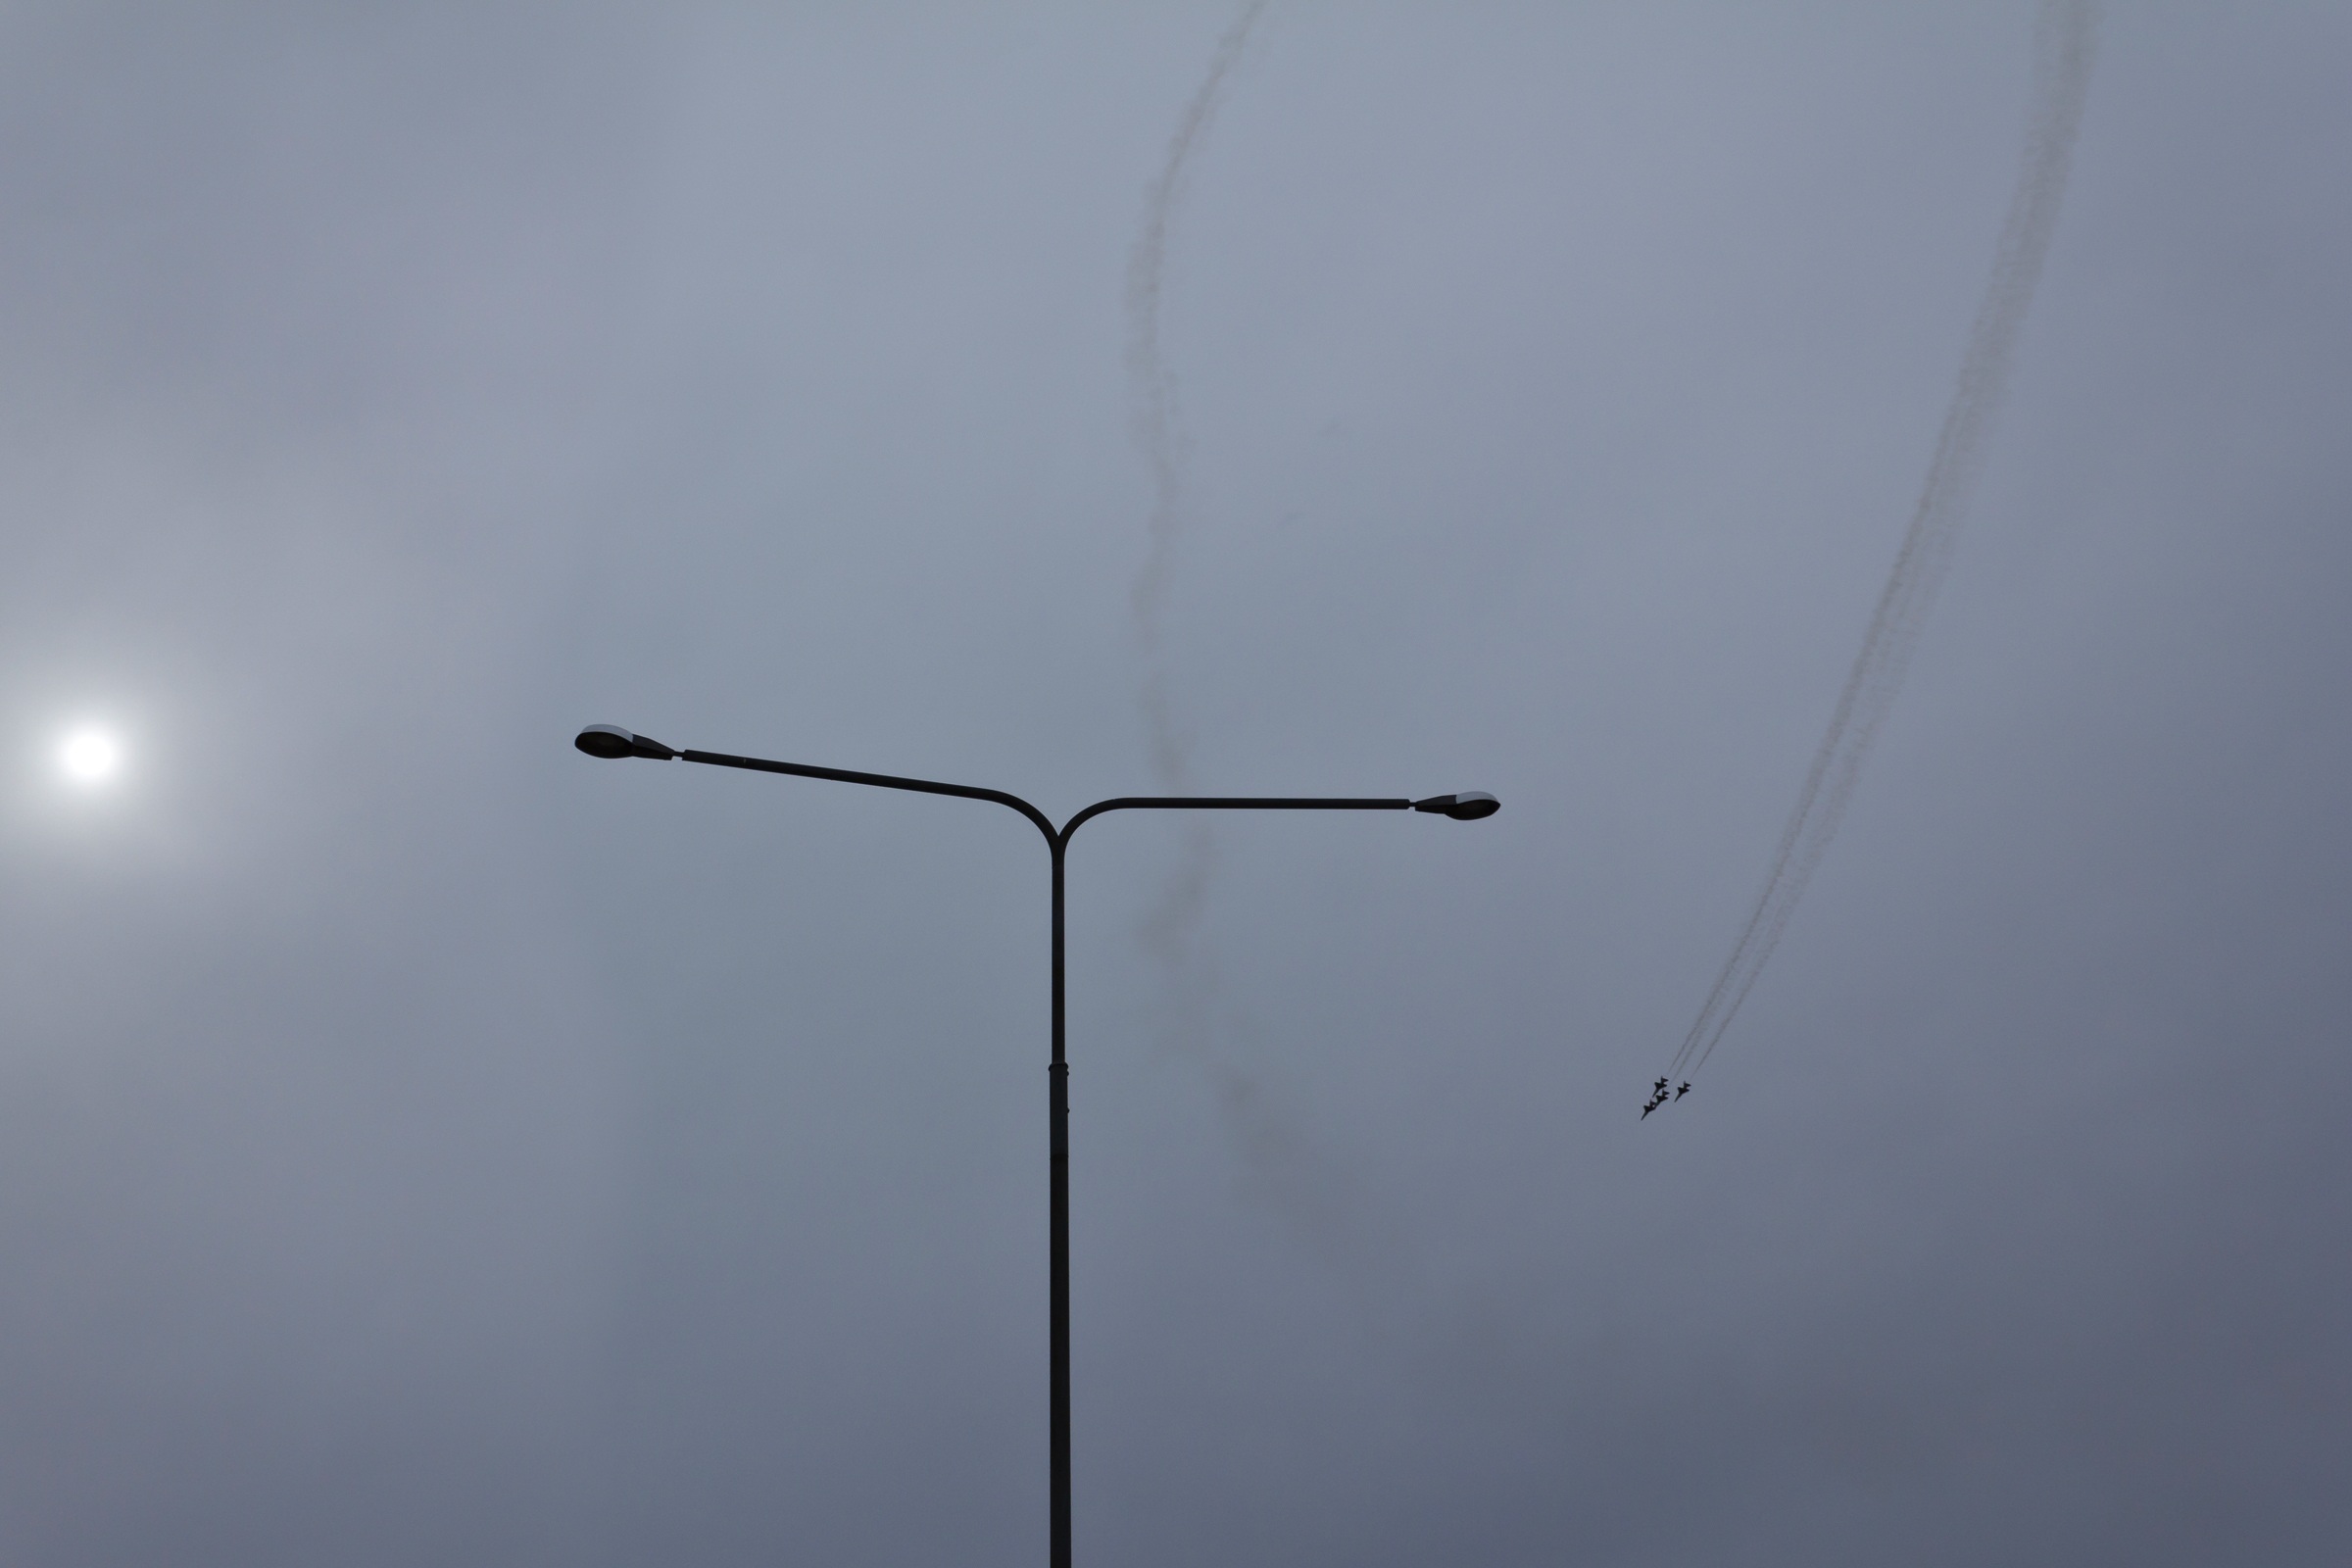
wing, light, wind, line, lantern, mast, machine, wind turbine, street light, lamp, electricity, lighting, street lamp, light fixture, shape, flugshow